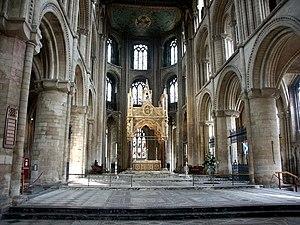
Cynesige, Cynsige ou Kynsige est un ecclésiastique anglo-saxon mort le 22 décembre 1060. Il est archevêque d'York de 1051 à sa mort.